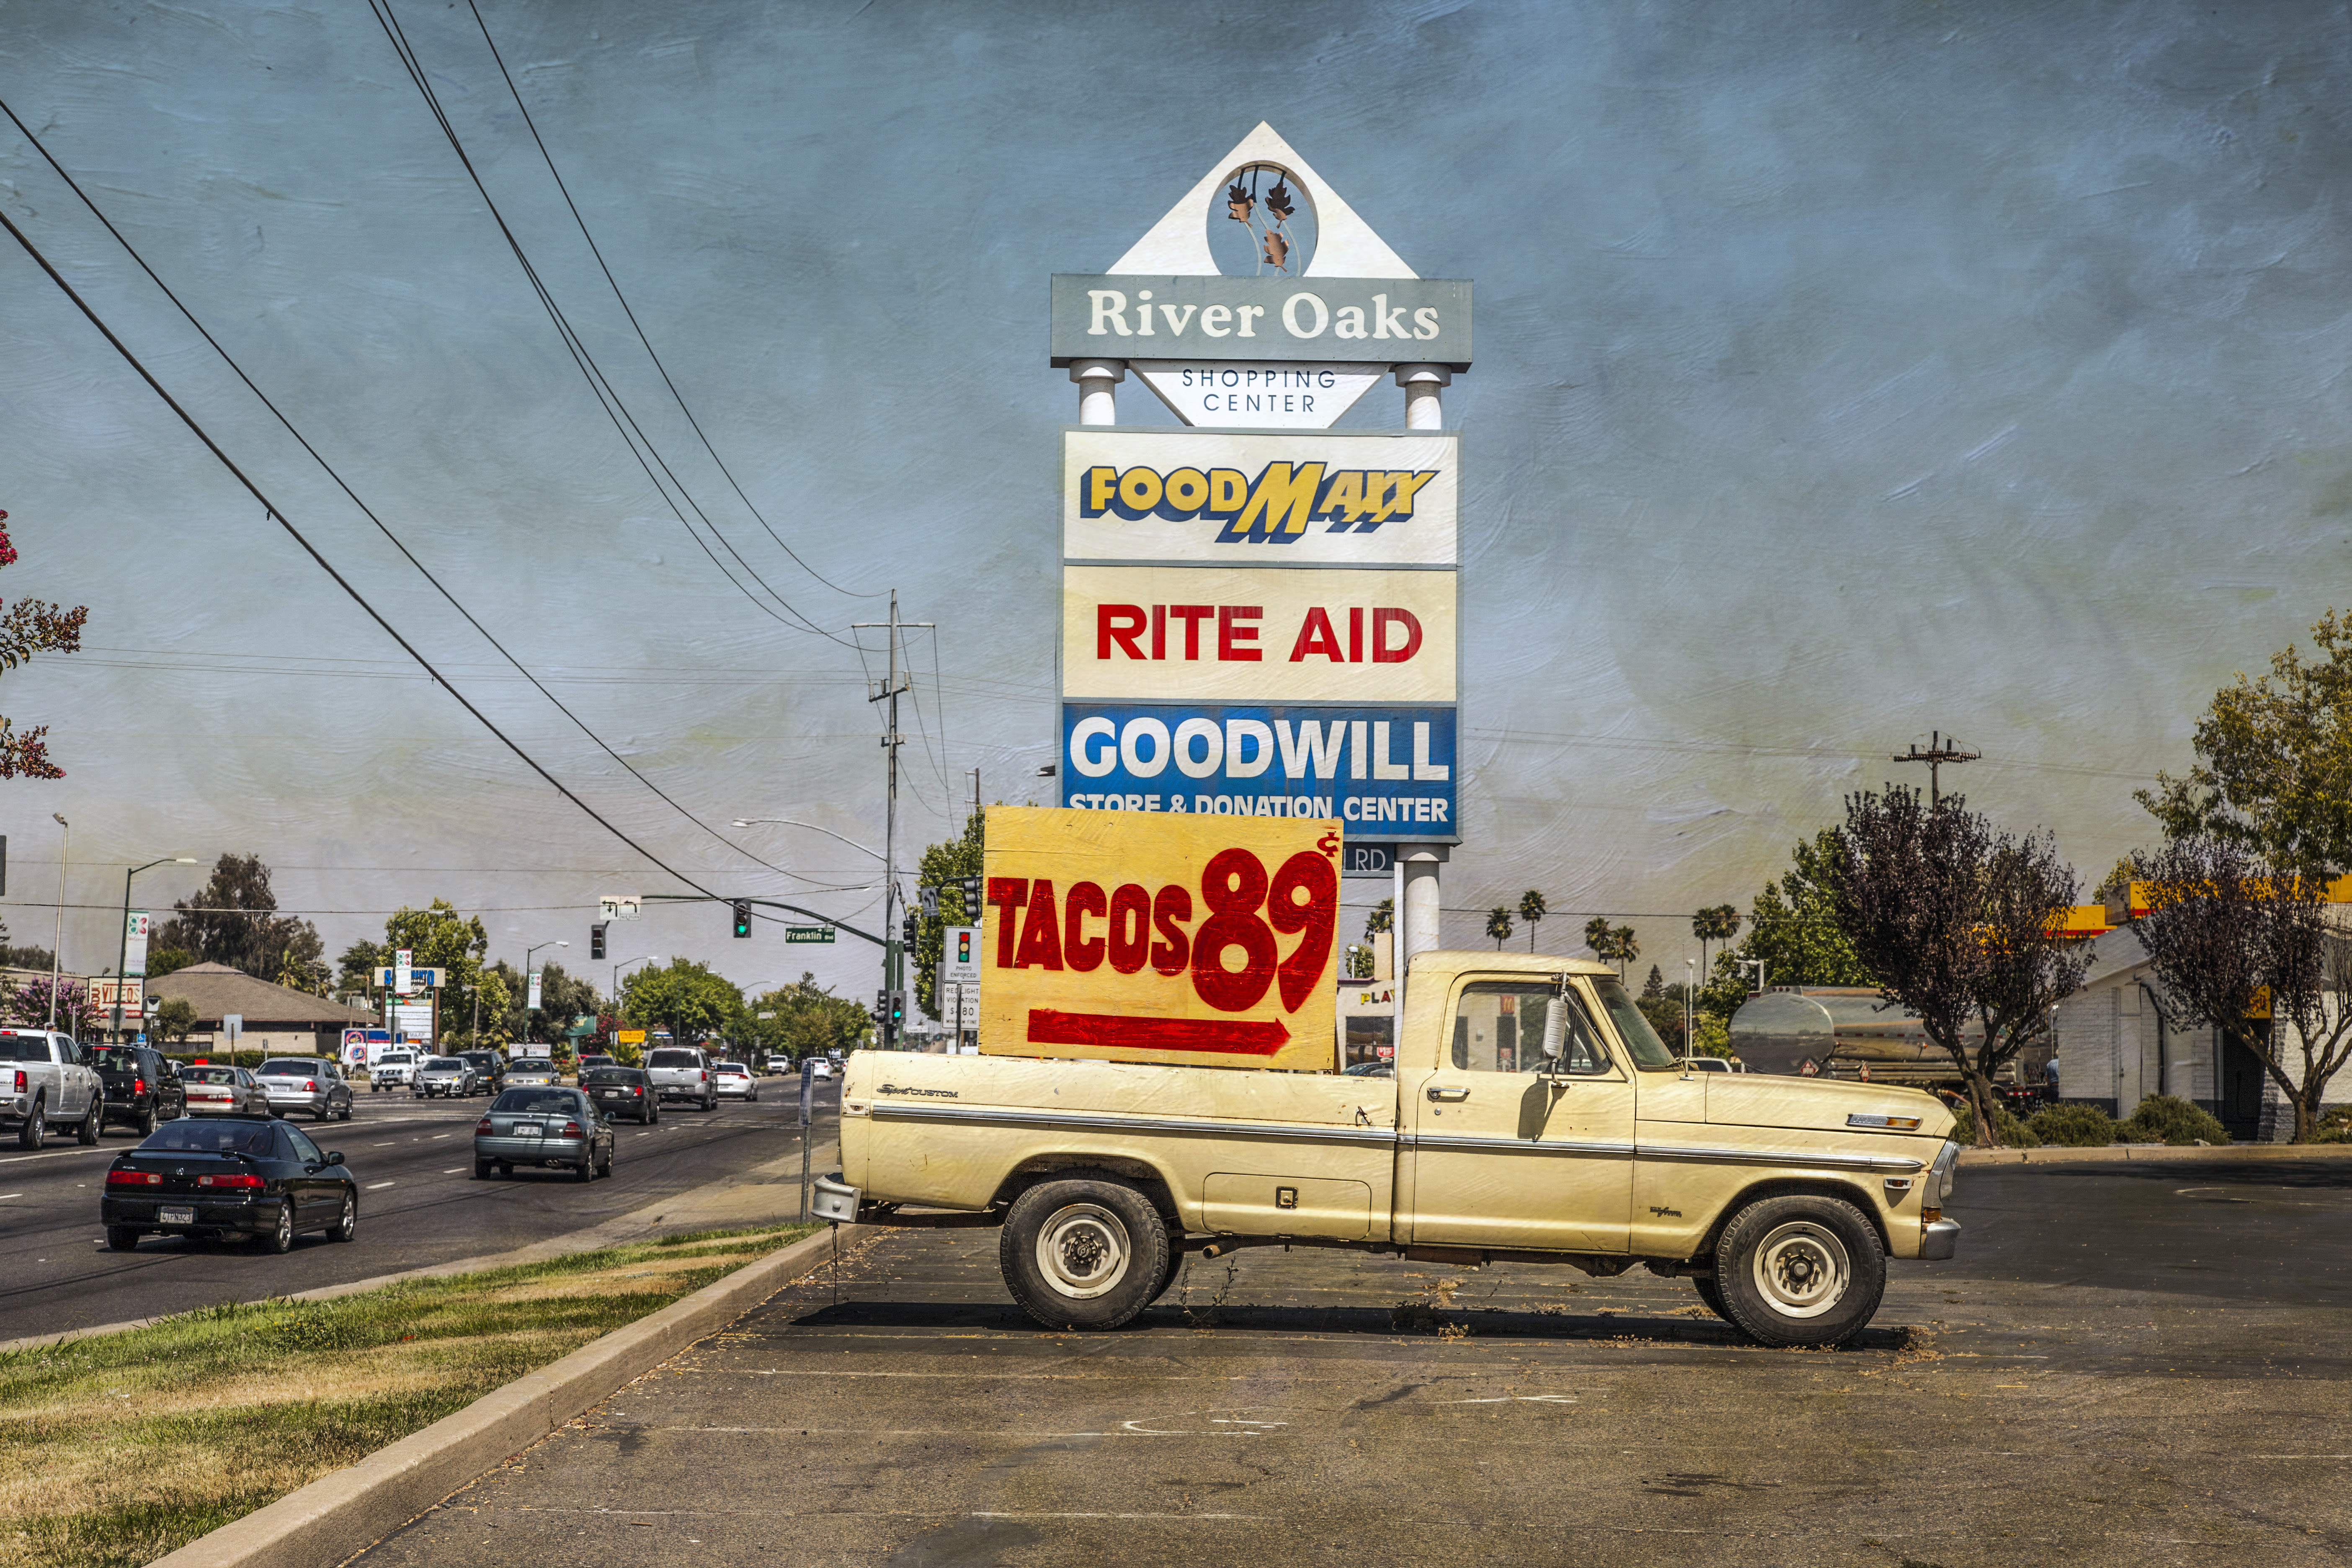
road, street, car, advertising, transport, sign, truck, vehicle, taco, sacramento